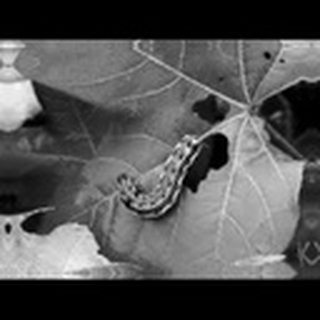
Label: cotton_army_worm